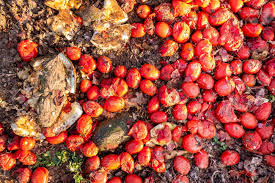
Waste category: biological